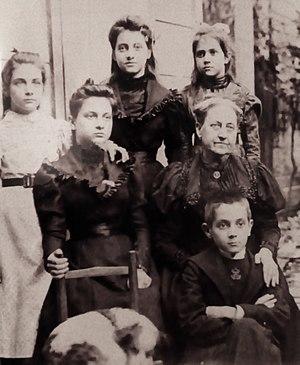
Alexis Léger, sa grand mère, sa mère et ses sœurs ( Musée Saint John Perse )
Alexis Leger, dit Saint-John Perse, né le 31 mai 1887 à Pointe-à-Pitre et mort le 20 septembre 1975 à Hyères, est un poète, écrivain et diplomate français, lauréat du prix Nobel de littérature en 1960.